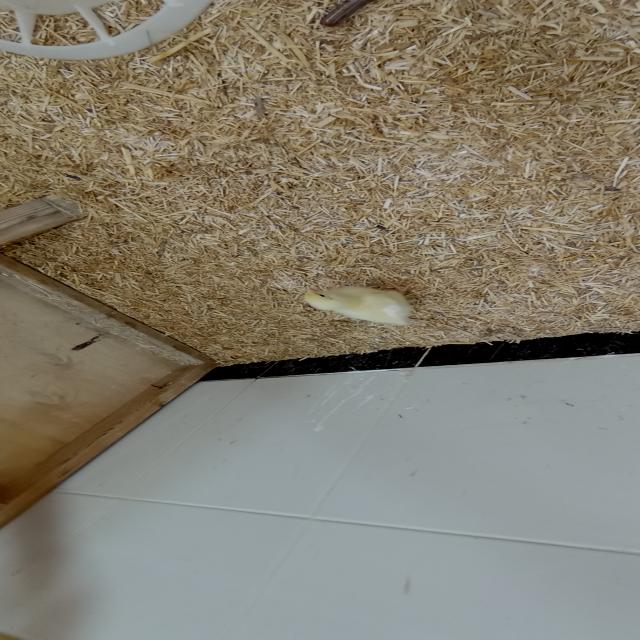
Weight: 120 g